SiS 300

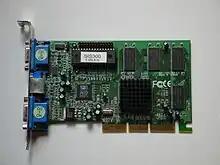
A SiS 300 AGP graphics card with support for dual monitors

The SiS 300 is a graphics processing unit that was manufactured by Silicon Integrated Systems. This GPU targeted mainstream commercial and consumer markets.